Rain gutter

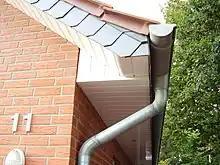
Eaves gutter and downpipe

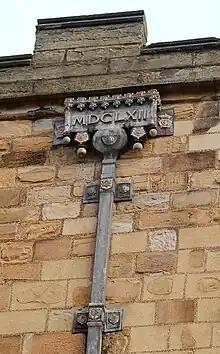
Decorative lead hopper head dated 1662, Durham Castle

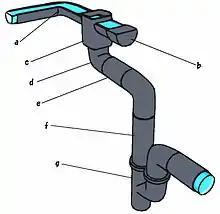

A rain gutter, eavestrough, eaves-shoot or surface water collection channel is a component of a water discharge system for a building. It is necessary to prevent water dripping or flowing off roofs in an uncontrolled manner for several reasons: to prevent it damaging the walls, drenching persons standing below or entering the building, and to direct the water to a suitable disposal site where it will not damage the foundations of the building. In the case of a flat roof, removal of water is essential to prevent water ingress and to prevent a build-up of excessive weight.